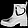
Label: Ankle boot